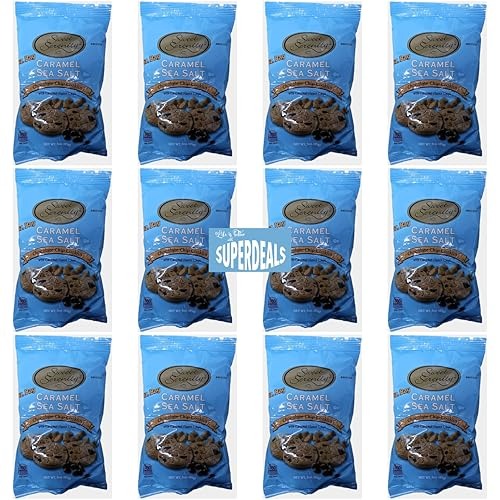
Item Name: Sweet Serenity Caramel Sea Salt Chocolate Chip Cookies, 3 oz bags, (Pack of 12) bundled by SUPERDEALS
Bullet Point 1: Indulgent Flavor: Savor the rich, buttery caramel and sea salt chocolate chip cookies with a hint of saltiness.
Bullet Point 2: Chocolate Lovers' Delight: Packed with generous amounts of premium chocolate chips for an irresistible treat.
Bullet Point 3: Individually Wrapped: Each cookie is individually wrapped to preserve freshness and make it easy to grab and go.
Bullet Point 4: ENJOY THE VALUE: Convenience of a pack of 12, bundled by SUPERDEALS for your snacking pleasure. Delight in the exceptional value and unparalleled convenience offered by our thoughtfully bundled snacking assortment.
Bullet Point 5: Versatile Snack: Enjoy these cookies as a dessert, snack, or anytime indulgence.
Product Description: Indulge in the irresistible combination of caramel and sea salt with Sweet Serenity's Caramel Sea Salt Chocolate Chip Cookies. These delectable treats are crafted with high-quality ingredients, including rich chocolate chips and a hint of sea salt that perfectly complements the sweet caramel flavor. Each bite offers a delightful contrast of textures, with the crunch of the chocolate chips and the chewiness of the cookie. Baked to perfection, these cookies are sure to satisfy your cravings for a decadent snack. Enjoy them as a delightful accompaniment to your coffee or tea, or savor them on their own for a moment of pure indulgence. With their tempting aroma and mouthwatering taste, these cookies are a true delight for the senses.
Value: 36.0
Unit: Ounce

Price: 20.55